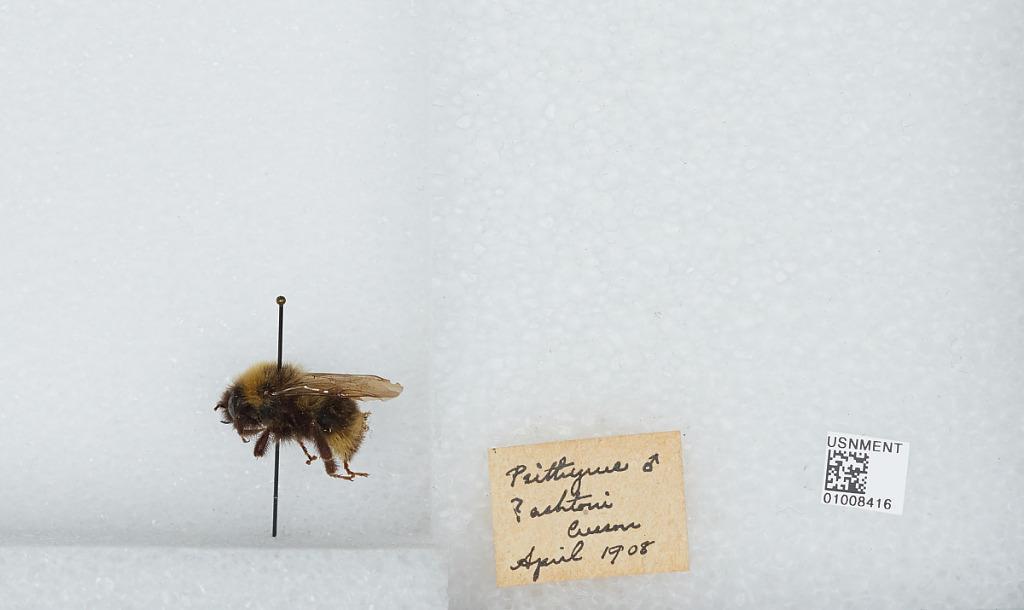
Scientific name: Bombus (Psithyrus) ashtoni (Cresson)